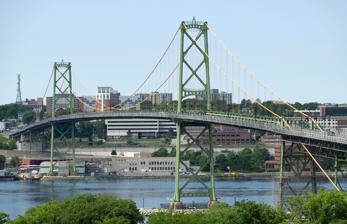
Building: Angus L. Macdonald Bridge
Country: Canada
Year built: 1955
Bridge in Halifax Regional Municipality Angus L. Macdonald Bridge The Macdonald Bridge in July 2015. Coordinates 44°39′49″N 63°35′05″W / 44.6637°N 63.5846°W / 44.6637; -63.5846 Carries Motor vehicles, pedestrians, and bicycles Crosses Halifax Harbour Locale Halifax Regional Municipality ( Halifax — Dartmouth ) Official name Angus L. MacDonald Bridge Other name(s) Macdonald Bridge The Old Bridge Maintained by Halifax-Dartmouth Bridge Commission MMSI 16261 Characteristics Design Suspension bridge Total length 1.3 kilometres (0.81 mi) Width 11.5 metres (34.8 feet) Height 102.9 metres (337.69 feet) Longest span 441 metres Clearance above 54 metres (177.25 ft) at centre-span Clearance below 46.9 metres (153.87 ft)  at centre-span History Designer Philip Louis Pratley Henry Hugh Lewis Pratley Charles Nicholas Monsarrat Construction start 1952 Opened April 2, 1955 Statistics Daily traffic 44,000 (2012) Toll CA$ 1.25 cash/$1.00 MACPASS Location Angus L. Macdonald Bridge on Canada Day The Angus L. Macdonald Bridge is a suspension bridge crossing Halifax Harbour in Nova Scotia , Canada; it opened on April 2, 1955. The bridge is one of two suspension bridges linking the Halifax Peninsula to Dartmouth in the Halifax Regional Municipality . It is named after the former premier of Nova Scotia , Angus L. Macdonald , who had died in 1954 and had been instrumental in having the bridge built. The bridge was designed by Philip Louis Pratley , one of Canada's foremost long-span bridge designers who had also been responsible for the Lions Gate Bridge in Vancouver. The bridges have a similar design, which is most notable in the towers. The contractor was Dominion Bridge Company Ltd . The bridge regularly experiences traffic congestion during rush hours as a result of the structure's proximity to the downtown cores of Halifax and Dartmouth, as well as its narrow width. Large commercial vehicles are not permitted to cross and must use the wider MacKay Bridge to the northwest.  Public transit buses are allowed to cross and the bridge links several Halifax Transit routes.  In 2014/15 the average number of vehicle crossings per month was 1,183,095. As of January 3, 2022 the toll charge to cross for regular passenger vehicles is $1.25 cash or $1.00 with the MACPASS electronic toll system. The original toll, when the Macdonald opened in 1955, was 40 cents plus 5 cents per passenger. There was also a separate toll for trucks, cyclists, pedestrians, motorcycles and horses/rider. History Construction of the bridge took place between 1952 and 1955. Caissons were used for underwater work. Five workers died falling from catwalks during construction. The bridge opened on April 2, 1955, and originally cost $11.5 million. 1999 modernization A modernization project was undertaken in the late 1990s and completed in 1999 which saw the original two lanes and one sidewalk and utility corridor expanded to three lanes, with the centre lane being reversible to assist with traffic flow during peak periods. To reduce the weight of the roadway, asphalt and concrete were removed and special steel plating (an orthotropic deck ) was used in its place. This deck is 35% lighter than the old one. New pedestrian and bicycle lanes were attached to the outside of the structure to replace the original sidewalks. External aesthetic lights were added during the modernisation project which saw the bridge's towers lit for the first time on a continuous basis every evening from sunset until midnight. Critics derided the effort as a waste of electricity, given Halifax Harbour's frequent foggy weather conditions. The lighting was estimated by the bridge authority to cost in excess of $50,000 a year in 1999. Safety barriers The Angus L. Macdonald Bridge has attracted media attention as the spot where well known environmental activist Tooker Gomberg is believed to have committed suicide on March 3, 2004. In June 2004 the Department of National Defence filed a lawsuit against the Bridge Commission alleging that snow, ice, bottles and other debris rained down on HMC Dockyard below, endangering staff. The DND first sought $527,000 in damages for its efforts to protect employees, an amount that was later increased to $1.04 million. The lawsuit claimed that the issue had been exacerbated when chain link fencing on the bridge had been removed during the 1999 modernization. In July 2007, as part of the settlement, barriers were installed along 22% of the pedestrian lane at the bridge's western end (Halifax abutment) to prevent suicide attempts and protect navy staff below. Initially, the Halifax-Dartmouth Bridge Commission was concerned that the structure was not capable of handling the additional weight of installing safety barriers along the entire span of the bridge. Subsequent computer modeling eliminated the previous concerns, and on May 13, 2009 the general manager and CEO of the Halifax-Dartmouth Bridge Commission, Steve Snider, announced that a tender for the long-called for extension of the barriers along the full length of the bridge would be issued in June 2009.  By March 2010, the remaining sections of the safety barrier had been installed. The bridge now has safety barriers installed along 100% of its pedestrian walkways. 2015 "Big Lift" project Beginning in 2015 another major renovation of the bridge started which saw the temporary removal of the pedway and bike lanes. At a cost of $150 million, every piece of steel that makes up the suspended spans, except the towers and two main cables, were replaced; the non-suspended approach spans remained. New vertical cables were required due to the relocation of the stiffening trusses from above deck level to below deck level. Construction mostly occurred overnight with the bridge open to traffic during the day, but many full-weekend closures were necessary. The replacement portion of the project was completed in February 2017. After the Lion's Gate Bridge , this was only the second time that a suspension bridge had its suspended spans completely replaced while continuing to allow regular traffic flow during the daytime. Principal engineering work for the project was done by the same firm that managed the work on the Lion's Gate Bridge. During the Big Lift project Halifax Transit continued to run its regularly scheduled conventional bus service across the Macdonald bridge, except during times when the bridge was closed. During scheduled closures, Halifax Transit operated a shuttle service using the MacKay Bridge . Halifax Harbour Bridges also operated a free, 24-hour-a-day shuttle service during construction to accommodate the bridge's pedestrian and bicycle users. It operated on a load-and-go basis during the weekday morning and afternoon rush hours, and on a 30-minute schedule at all other times of the day and overnight. See also A. Murray MacKay Bridge – A newer suspension bridge crossing Halifax Harbour. Halifax Harbour Bridges List of bridges in Canada Notes